Alois Höller

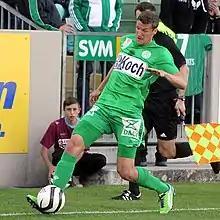
Höller with SV Mattersburg in 2013

Alois Höller (born 15 March 1989) is an Austrian footballer who plays for SV Mattersburg in the Austrian Bundesliga.